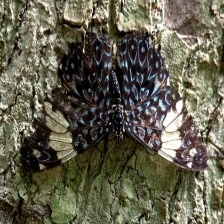
Species: RED CRACKER